Zeta1 Lyrae

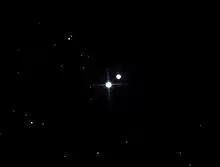
The stars Zeta1 and Zeta2 Lyrae photographed with an amateur telescope by David Chifiriuc. The visual separation between the two stars is (in 2020).

ζ Lyrae was discovered to be a spectroscopic binary by William Wallace Campbell and Heber Doust Curtis in 1905 from photographic plates taken at the Lick Observatory between 1902 and 1904. The first orbit was calculated by Frank Craig Jordan of Allegheny Observatory in 1910 with results in good agreement with the most recent orbit.